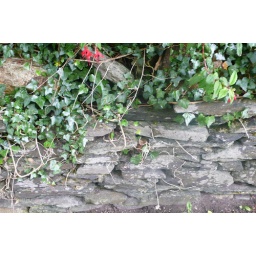
Dry stone wall in Falcarragh, County Donegal, Ireland.